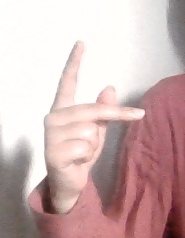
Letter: dha